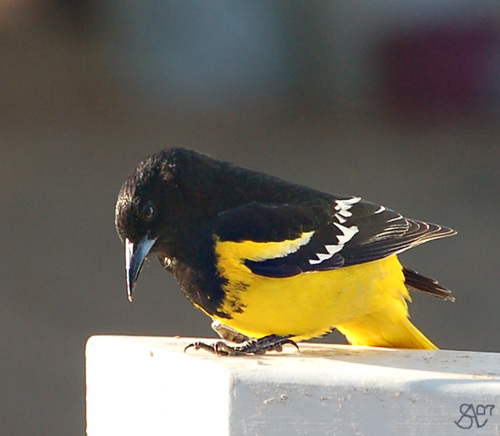
this is a black bird with a yellow belly and tail and a large, sharp black bill.
a brilliant bird with yellow body and tail, black chest head and back, and white outlines on black wing feathers.
a small black, white and strikingly yellow bird with a large beak compared to the size of the bird.
this bird has a yellow belly and breast with a short pointy bill. and white wingbarsa small black headed bird with yellow breast and tail feathers.
a bright yellow belly and side with a dark black head and beak.
this bird has a yellow chest and black head, its beak is narrow, long and black.
this bird is black with yellow and has a long, pointy beak.
the bird's belly and retrices are bright yellow with black from the neck up and on the wingbars aswell.
this small bird has a large, long bill with a black head, throat and back, and a bright yellow belly, rump, and rectrices.
Species: Scott Oriole